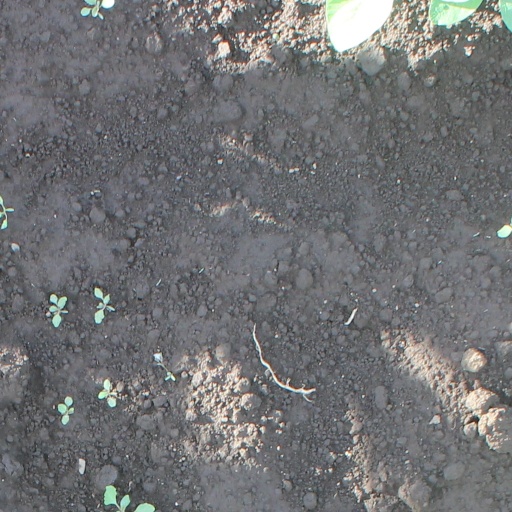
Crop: soybean